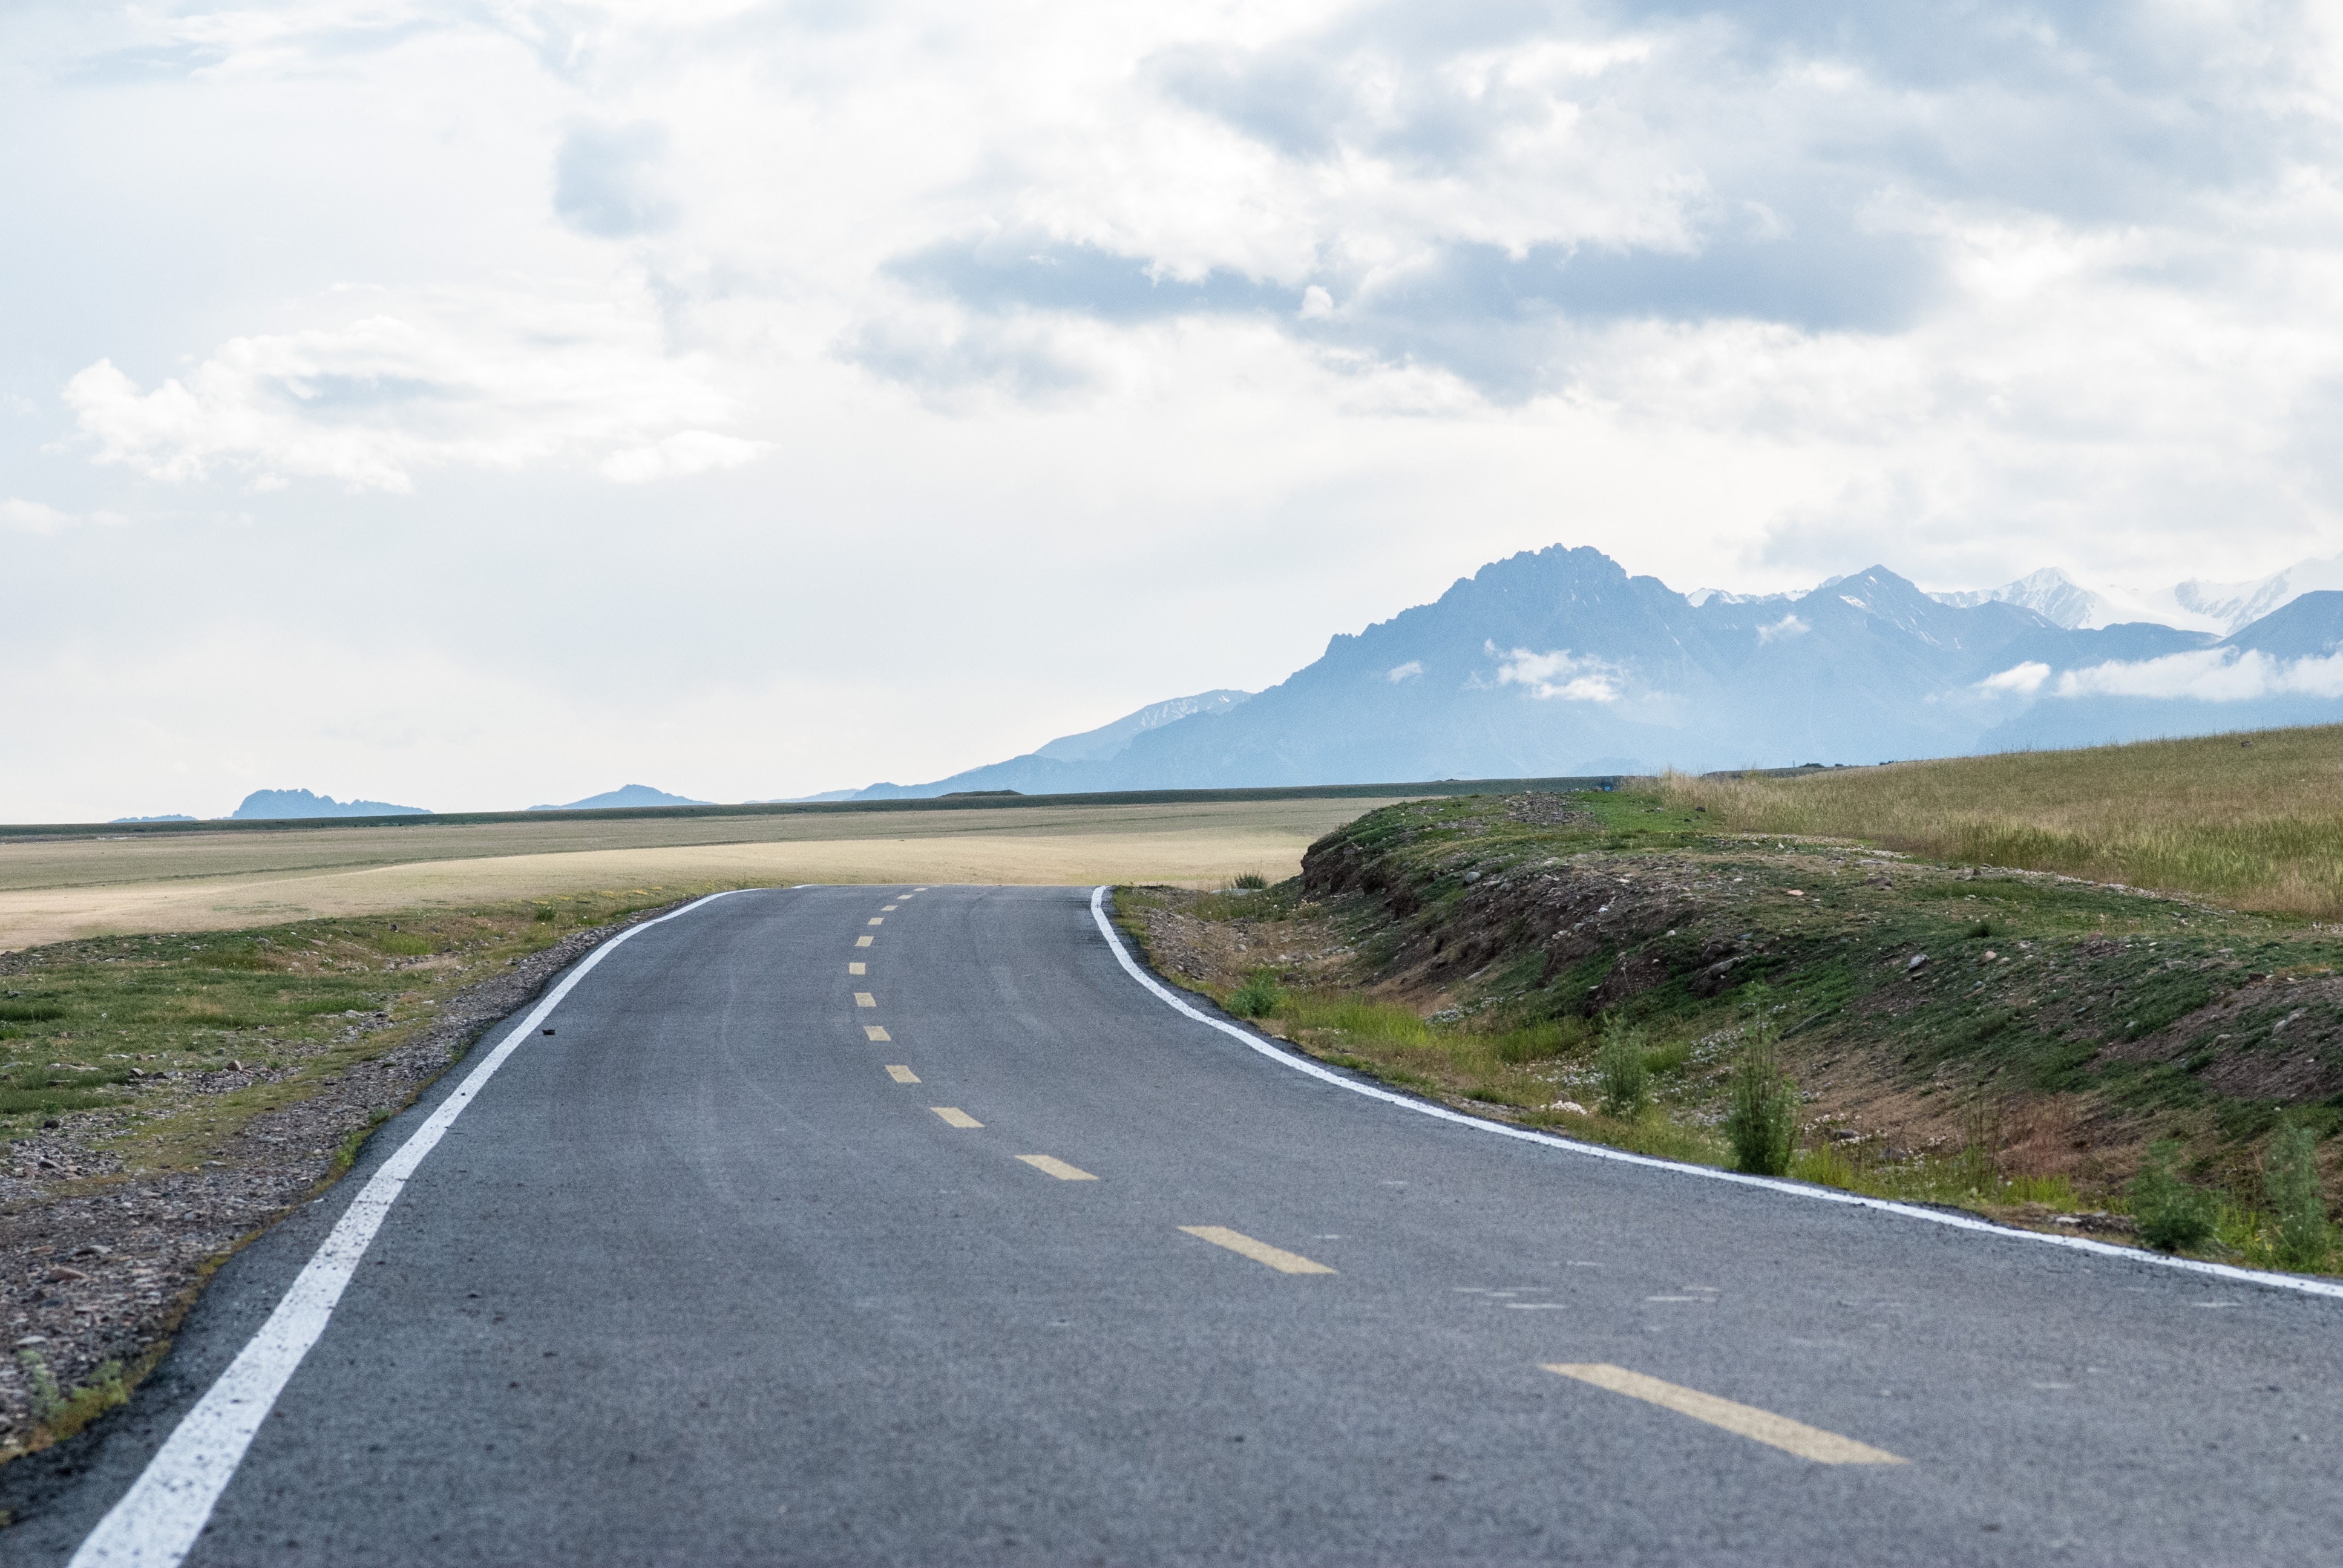
landscape, coast, horizon, mountain, sky, road, countryside, highway, driving, asphalt, pavement, rural, lane, plain, road trip, clouds, fields, mountains, infrastructure, mountain pass, road surface, nonbuilding structure, controlled access highway